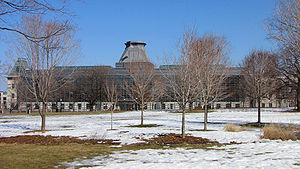
L'ambassade des États-Unis au Canada se situe à Ottawa au 490, promenade Sussex, non loin du parlement canadien. Achevée en 1999, c'est l'un des édifices les plus importants de la ville, et l'une des ambassades américaines les plus impressionnantes au monde. À l'Ouest du bâtiment se trouve parc Major's Hill, tandis que la Galerie nationale du Canada se trouve au nord-ouest.